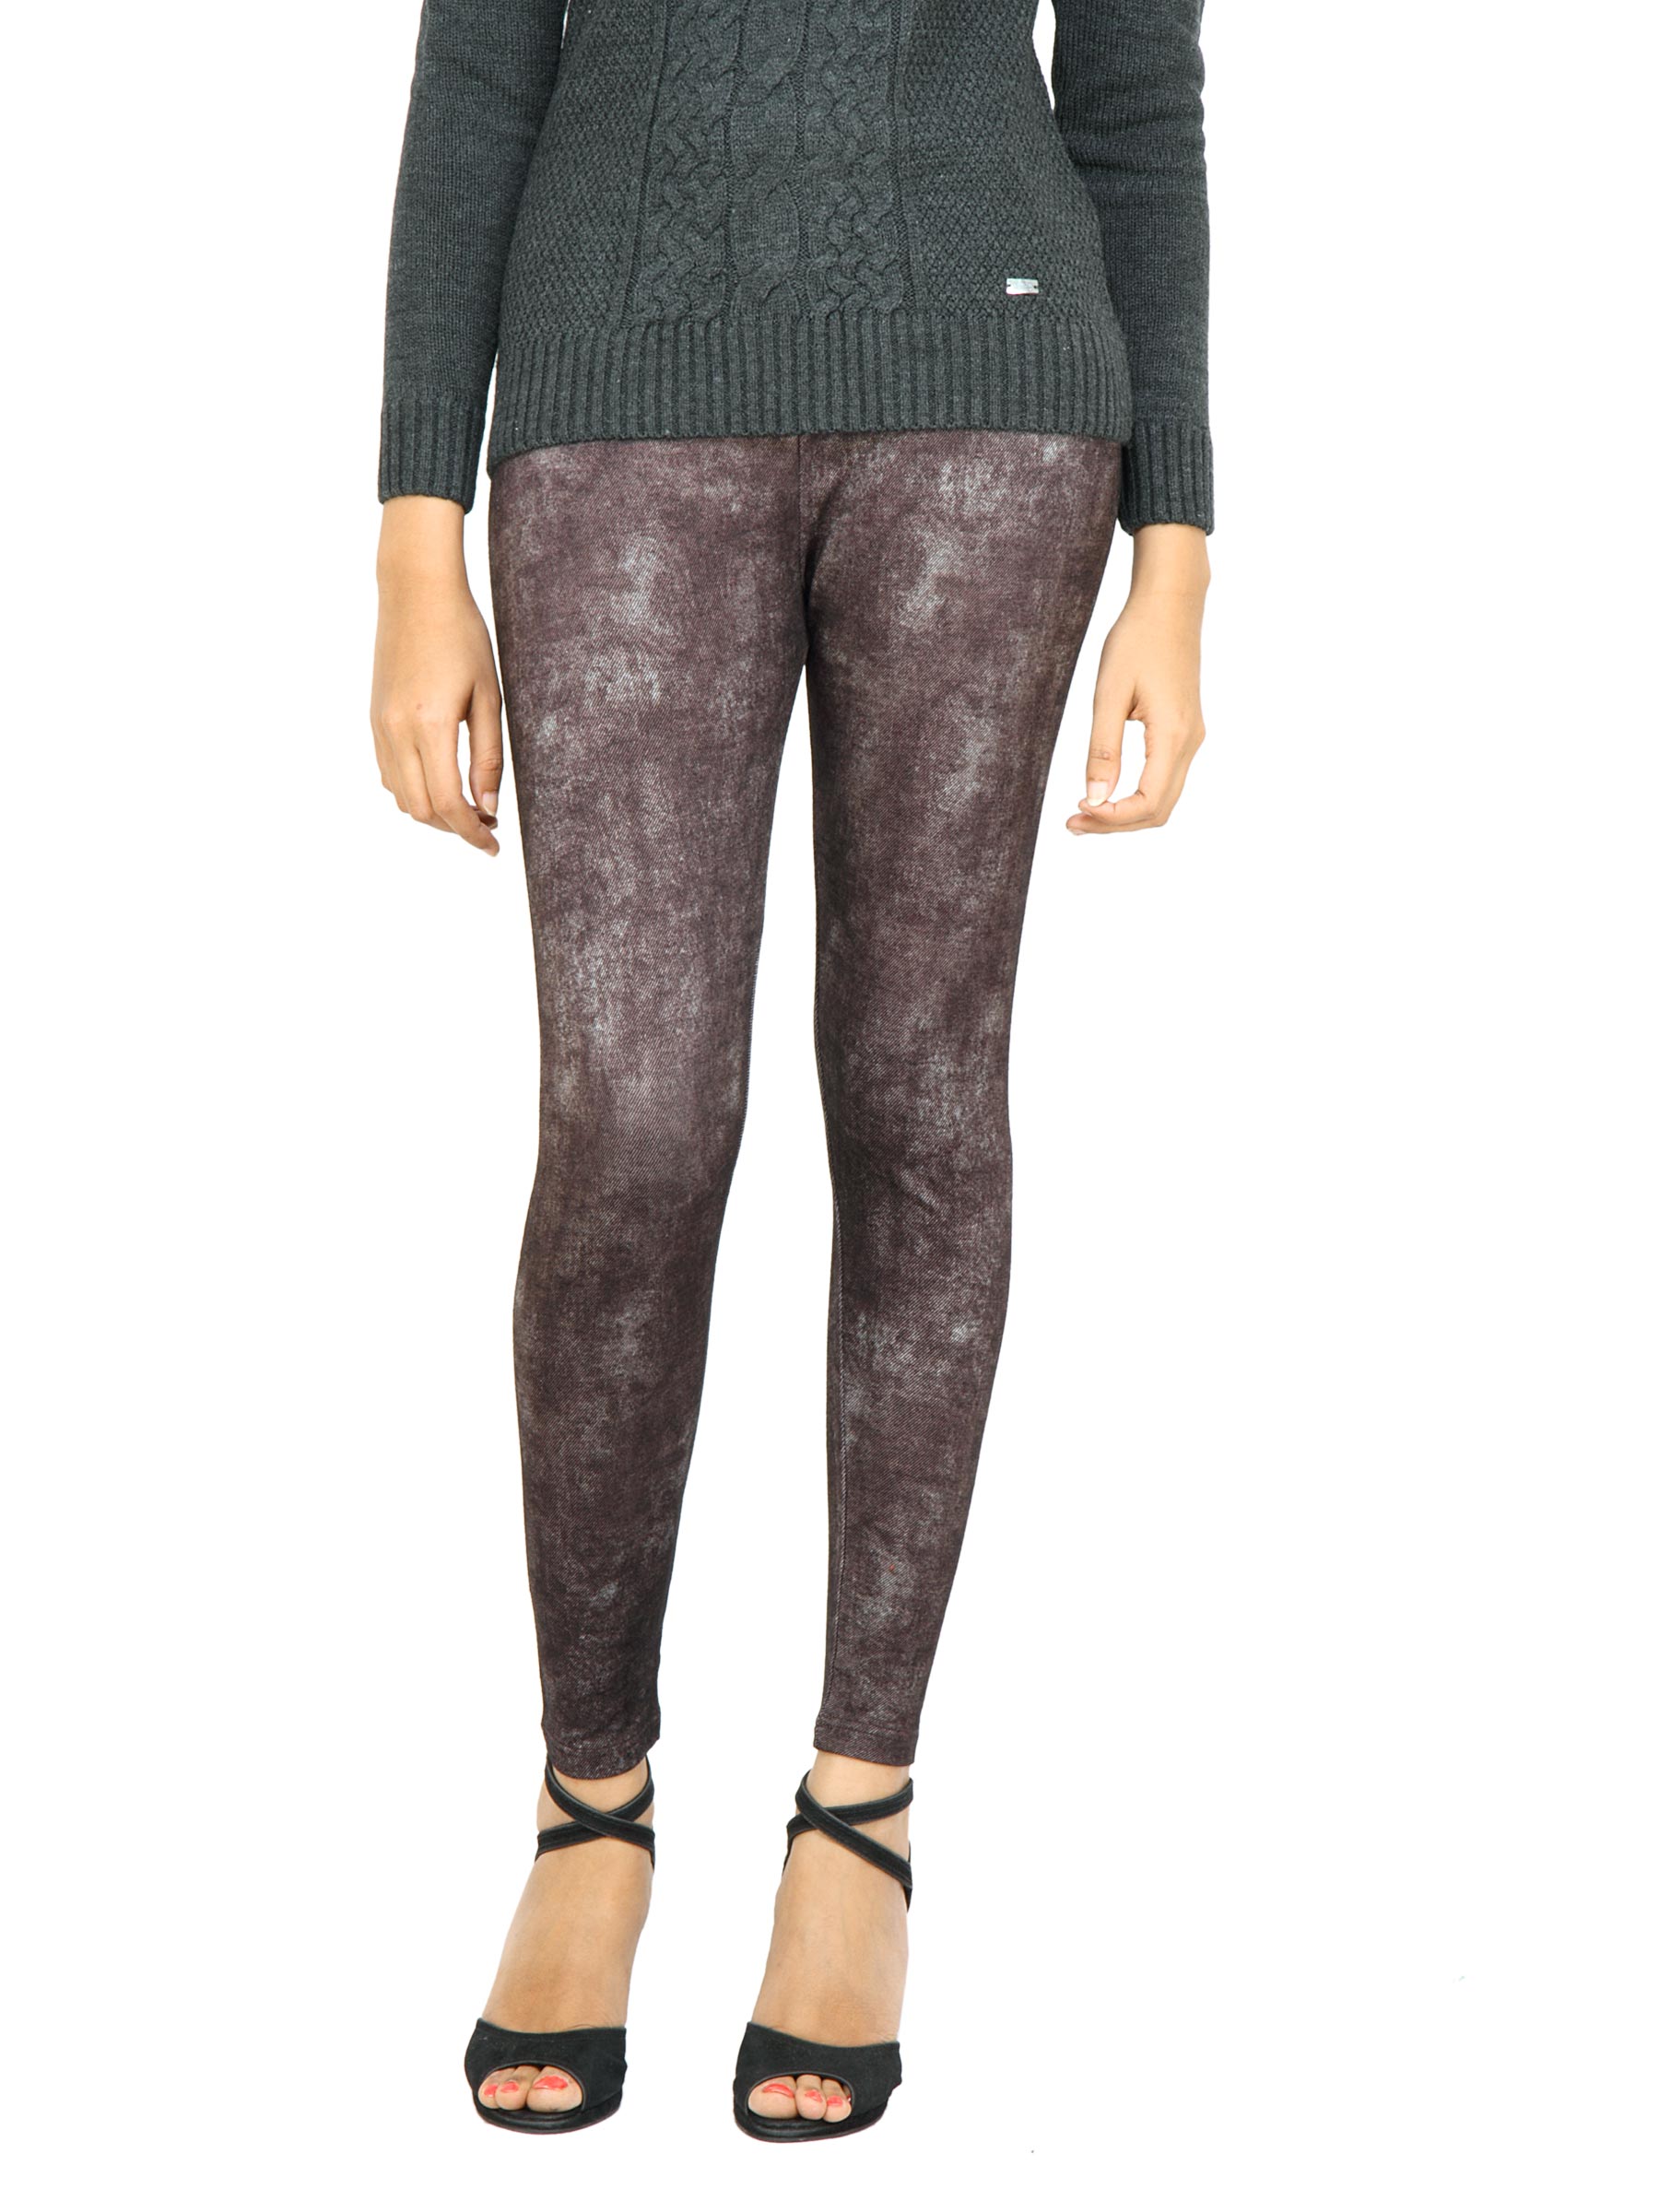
Arrow Woman Brown Jeggings
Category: Apparel / Bottomwear / Leggings
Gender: Women
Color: Brown
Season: Fall 2011
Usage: Casual